Coprinellus micaceus

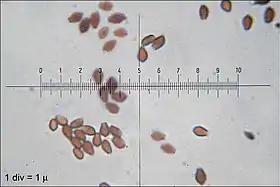
Microscopic view of brownish mushrooms spores with the gradations of a ruler in the middle of the image.

The spores of "C. micaceus" are reddish-brown or black, with dimensions of 7–10 by 4.5–6 μm. Generally, they are lentiform (shaped like a biconvex lens), but viewed from the side they appear more almond-shaped or spindle-shaped, while in front view they appear oval or mitriform (roughly the shape of a miter—a peaked cap). Spores have a germ pore, a flattened area in the center of the spore surface through which a germ tube may emerge. The spore-bearing cells (the basidia) are four-spored, club-shaped, and measure 10–15 by 4–7 μm. Studies have shown that the basidia develop in four discrete generations. The first generation basidia are the most protuberant and extend out the greatest distance from the surface of the hymenium. Subsequent generations of basidia have shorter and less protuberant bodies. When a living gill is viewed with a microscope, the four sets of basidia can be seen distinctly. Arthur Buller coined the term "inaequihymeniiferous" to describe this mode of hymenial development. The purpose of the staggered basidia sizes is to facilitate the release of spores from the hymenium. There are four zones of spore discharge that correspond to the four sets of basidia, and basidia that have released all of their spores quickly begin to autodigest. The staggered setup minimizes the chance of spores colliding with neighboring basidia during release.